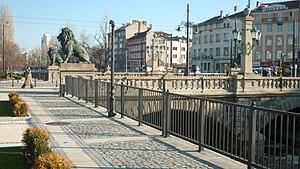
Le pont aux Lions est un pont sur la rivière Vladaya dans le centre de Sofia, la capitale de la Bulgarie, construit en 1889 -1891 par l’architecte tchèque Václav Prošek, son frère Jozef et ses cousins Bohdan et Jiří.